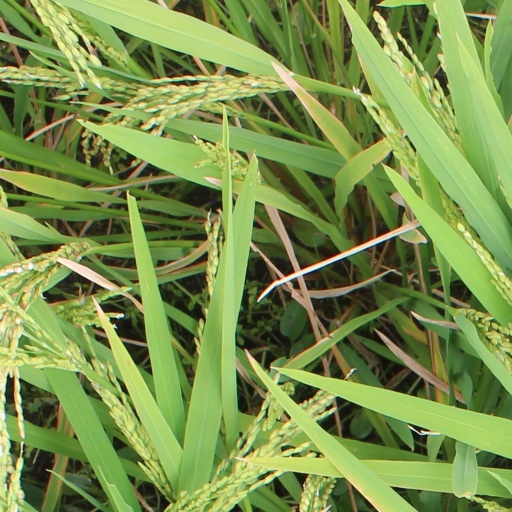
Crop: rice